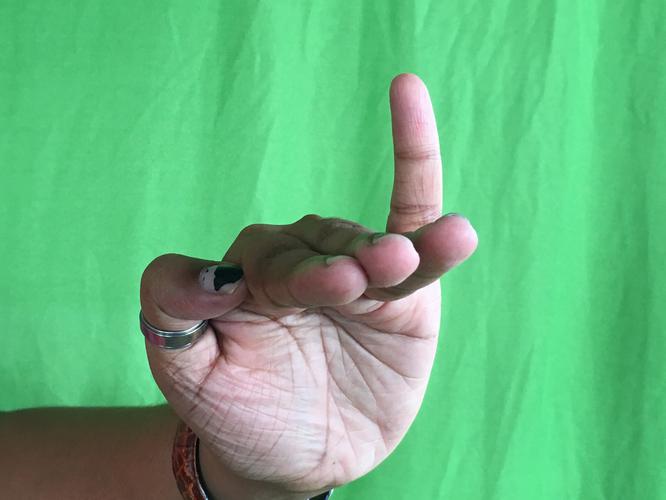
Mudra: Hamsapaksha
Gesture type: double_hand